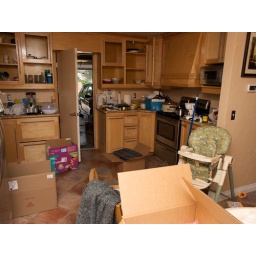
The kitchen is in shambles as we box it all up